Large electrostatic generator (Teylers)

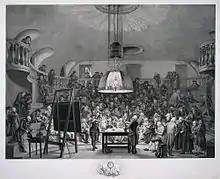
This 1794 demonstration of a smaller electrostatic generator in Felix Meritis shows the popularity of such devices, though Van Marum's machine was much larger. A copy of this engraving hangs in the Teylers Instrument room near the large electrostatic generator.

The device is a larger version of a similar model built in Groningen by Gerhard Kuyper in 1774 for physics student Martin van Marum, who used it to make a name for himself in the study of electricity with his lectures and demonstrations.